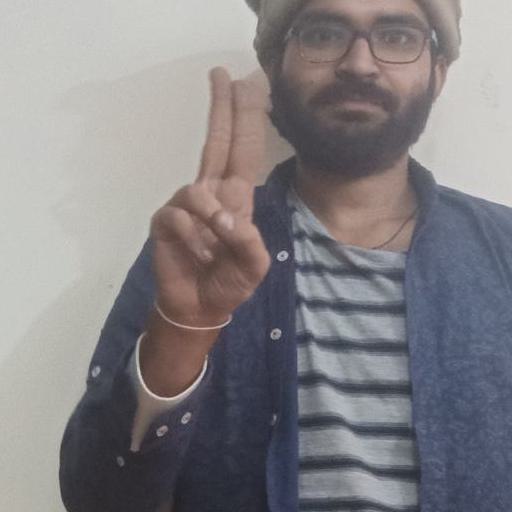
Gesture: two_up